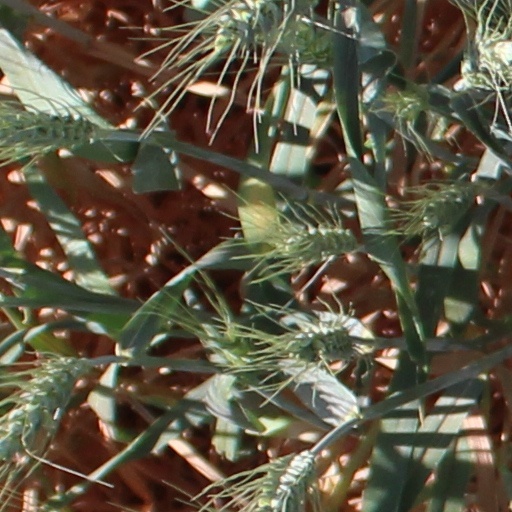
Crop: wheat